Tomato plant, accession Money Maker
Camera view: horizontal (90 deg, fisheye); turntable rotation: 240 degrees
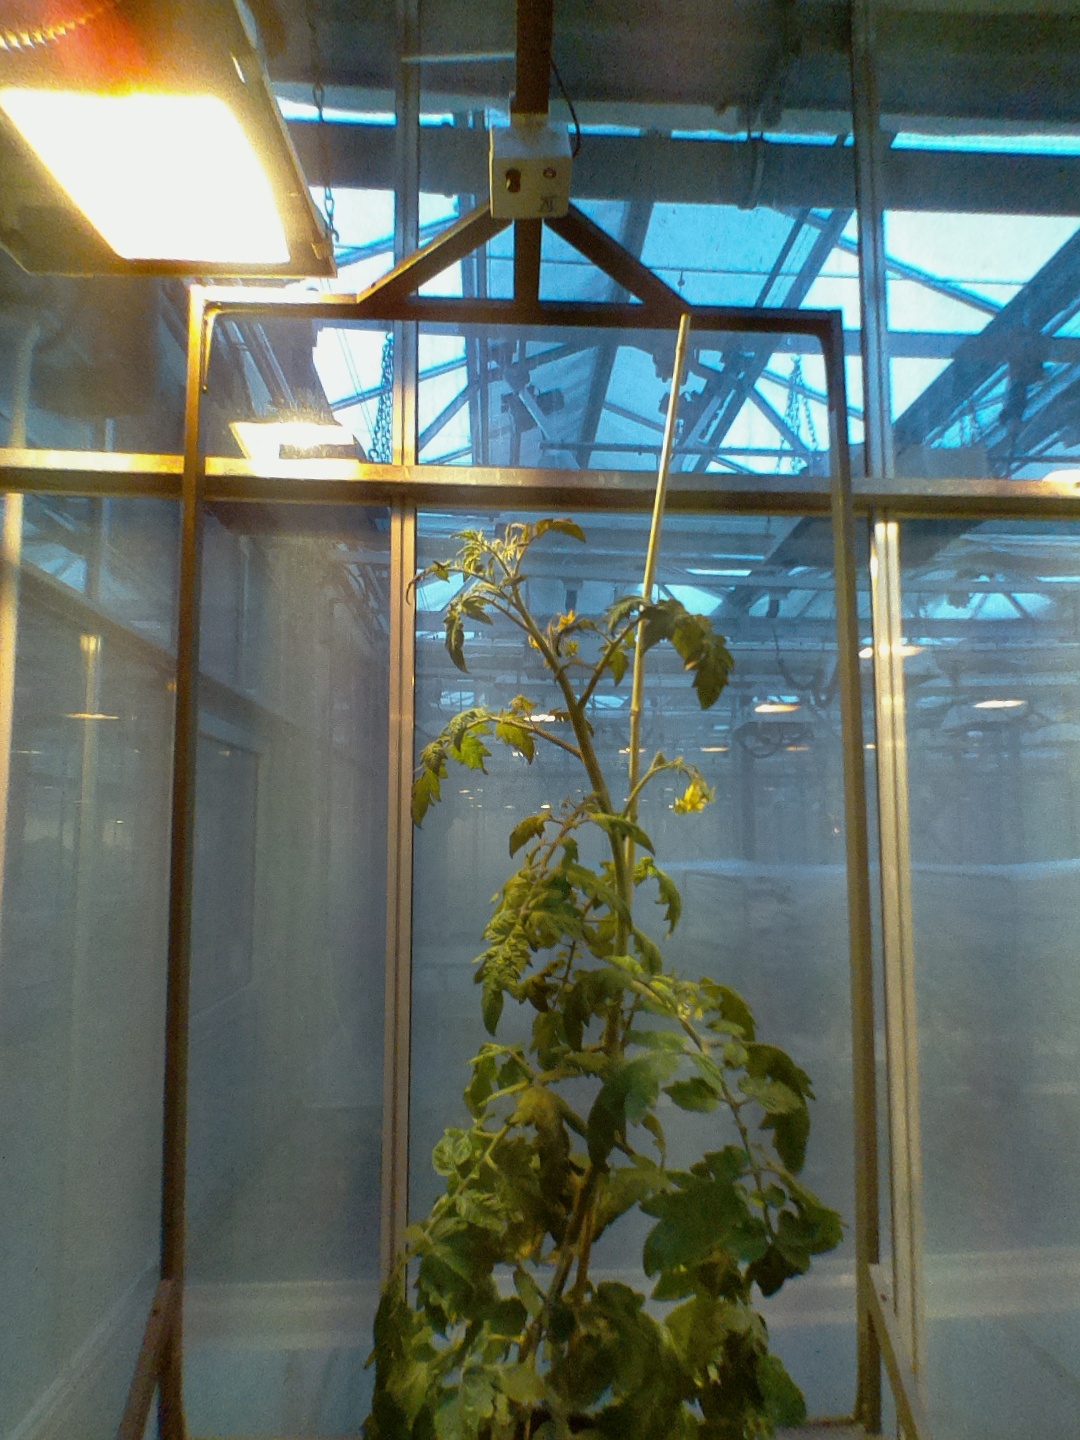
BBCH growth stage 71: 10%-20% of final fruit size